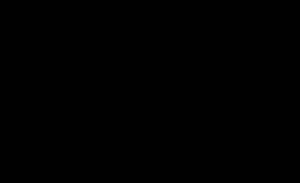
Un ressort est un organe ou pièce mécanique qui utilise les propriétés élastiques de certains matériaux pour absorber de l'énergie mécanique, produire un mouvement, ou exercer un effort ou un couple.